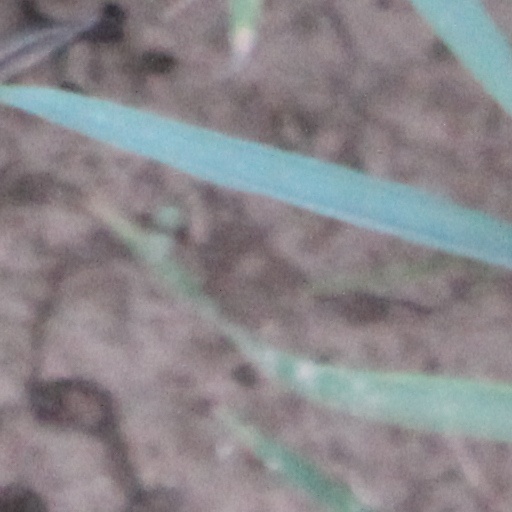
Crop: wheat